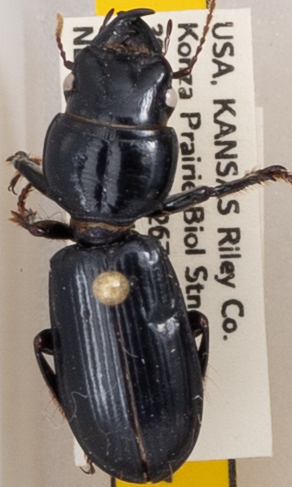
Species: Scarites vicinus
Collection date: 2020-07-01
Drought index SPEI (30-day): -0.674
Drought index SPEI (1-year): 0.786
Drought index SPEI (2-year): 1.85